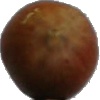
Label: Nut Forest 1